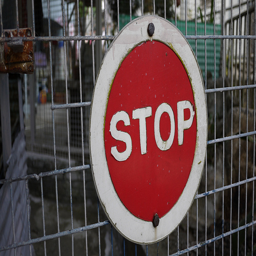
Round stop sign affixed to a wire fence
The circular stop sign is posted on the side of a metal cage.
a red and white stop sign attached to a cage
A stop sign attached to a fence in a city.
A circle shaped stop sign on a fence.